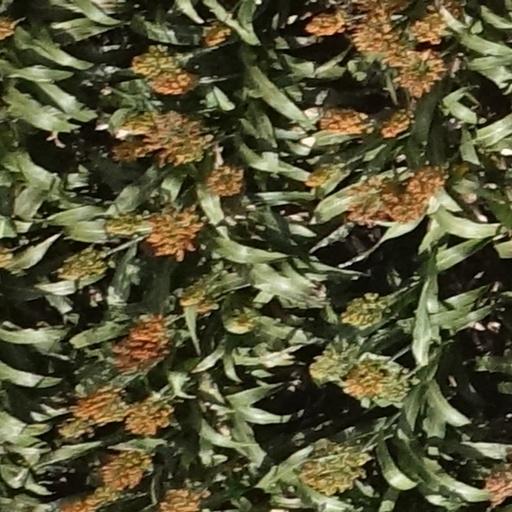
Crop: sorghum